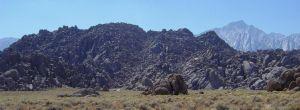
Les Alabama Hills sont une formation rocheuse située sur le versant est de la Sierra Nevada dans la vallée de l'Owens en Californie, près de Lone Pine. Bien que géographiquement considérées comme un groupe de collines, géologiquement elles font partie de la Sierra Nevada.